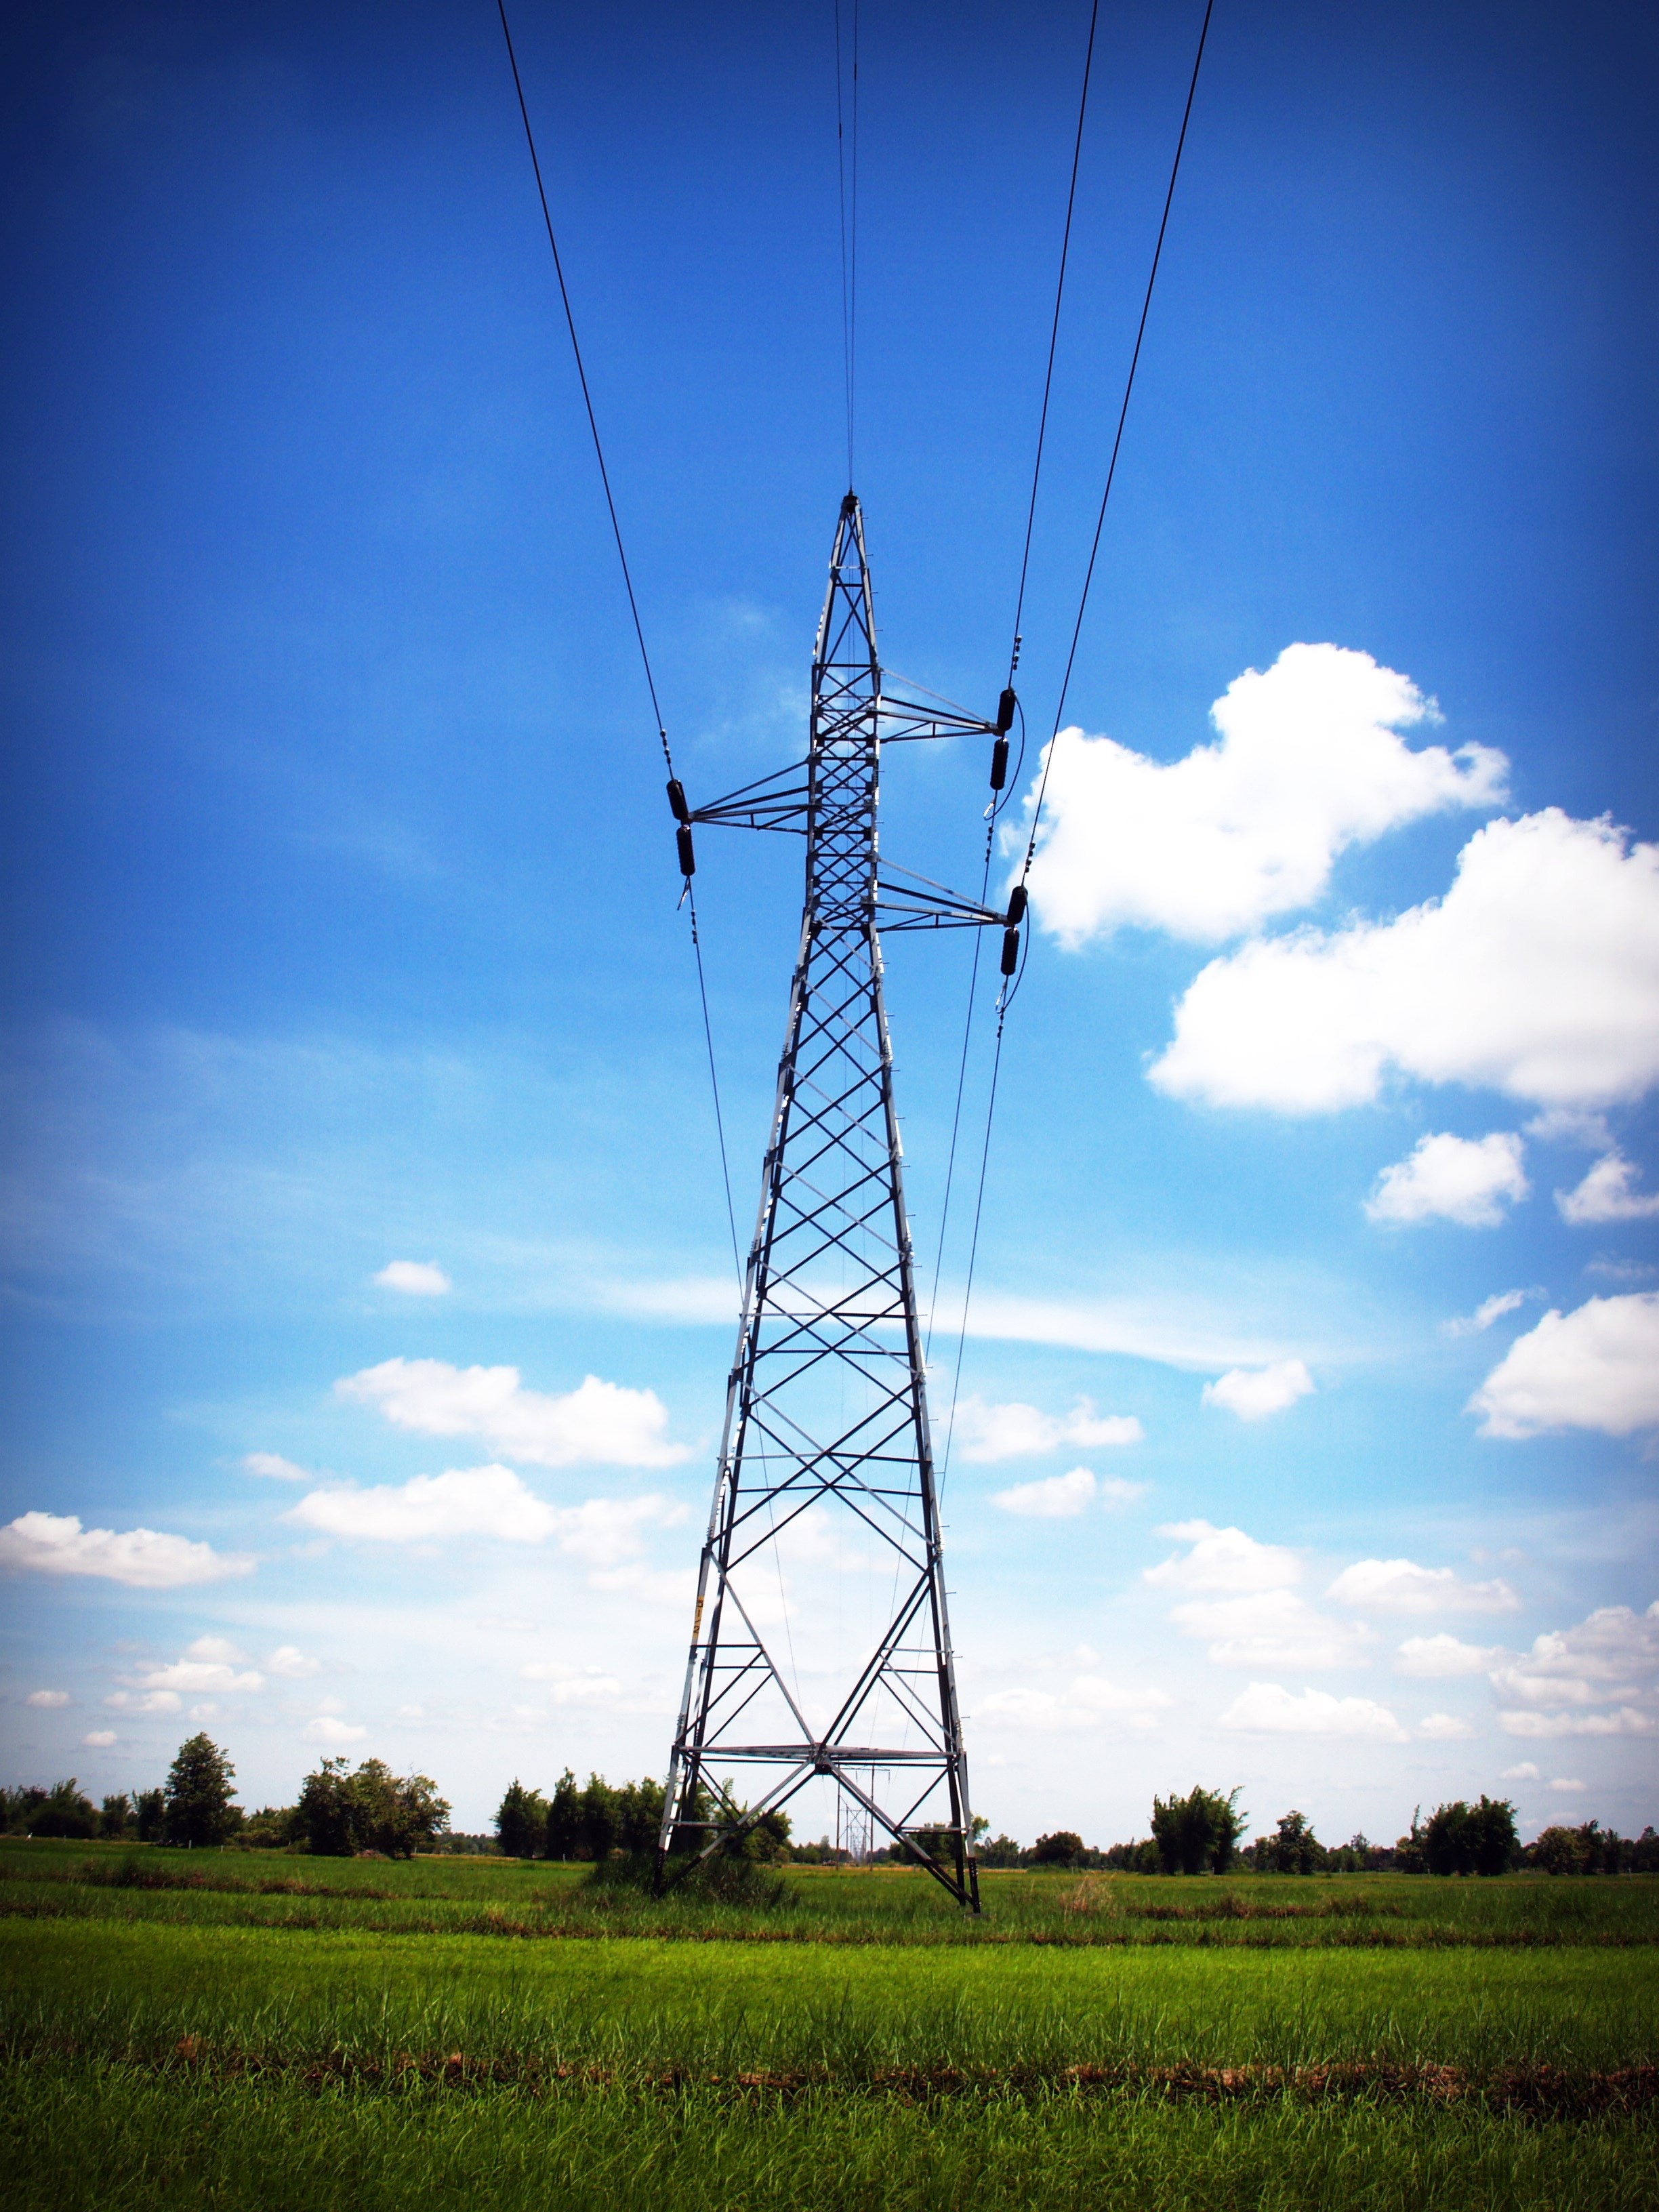
work, tree, horizon, cloud, sky, technology, sunset, field, wind, dawn, urban, cable, steel, wire, dusk, environment, evening, construction, line, high, tower, mast, electrical, metal, communication, industrial, blue, industry, link, object, electricity, generator, life, energy, volt, pylon, power, engineering, single, infrastructure, bright, engine, danger, mesh, grid, electric, network, wiring, charge, facility, transmission, supply, watt, voltage, transmission tower, modern life, outdoor structure, electrical supply, overhead power line